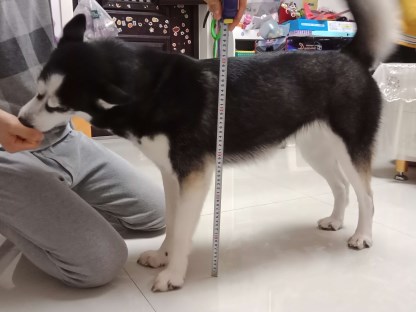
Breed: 1160-n000003-Siberian_husky